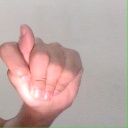
अक्षर: ट